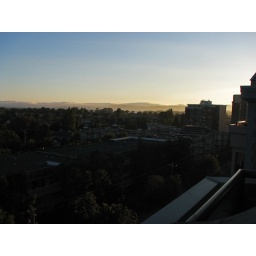
View from an 8th floor balcony in Hotel Grand Pacific